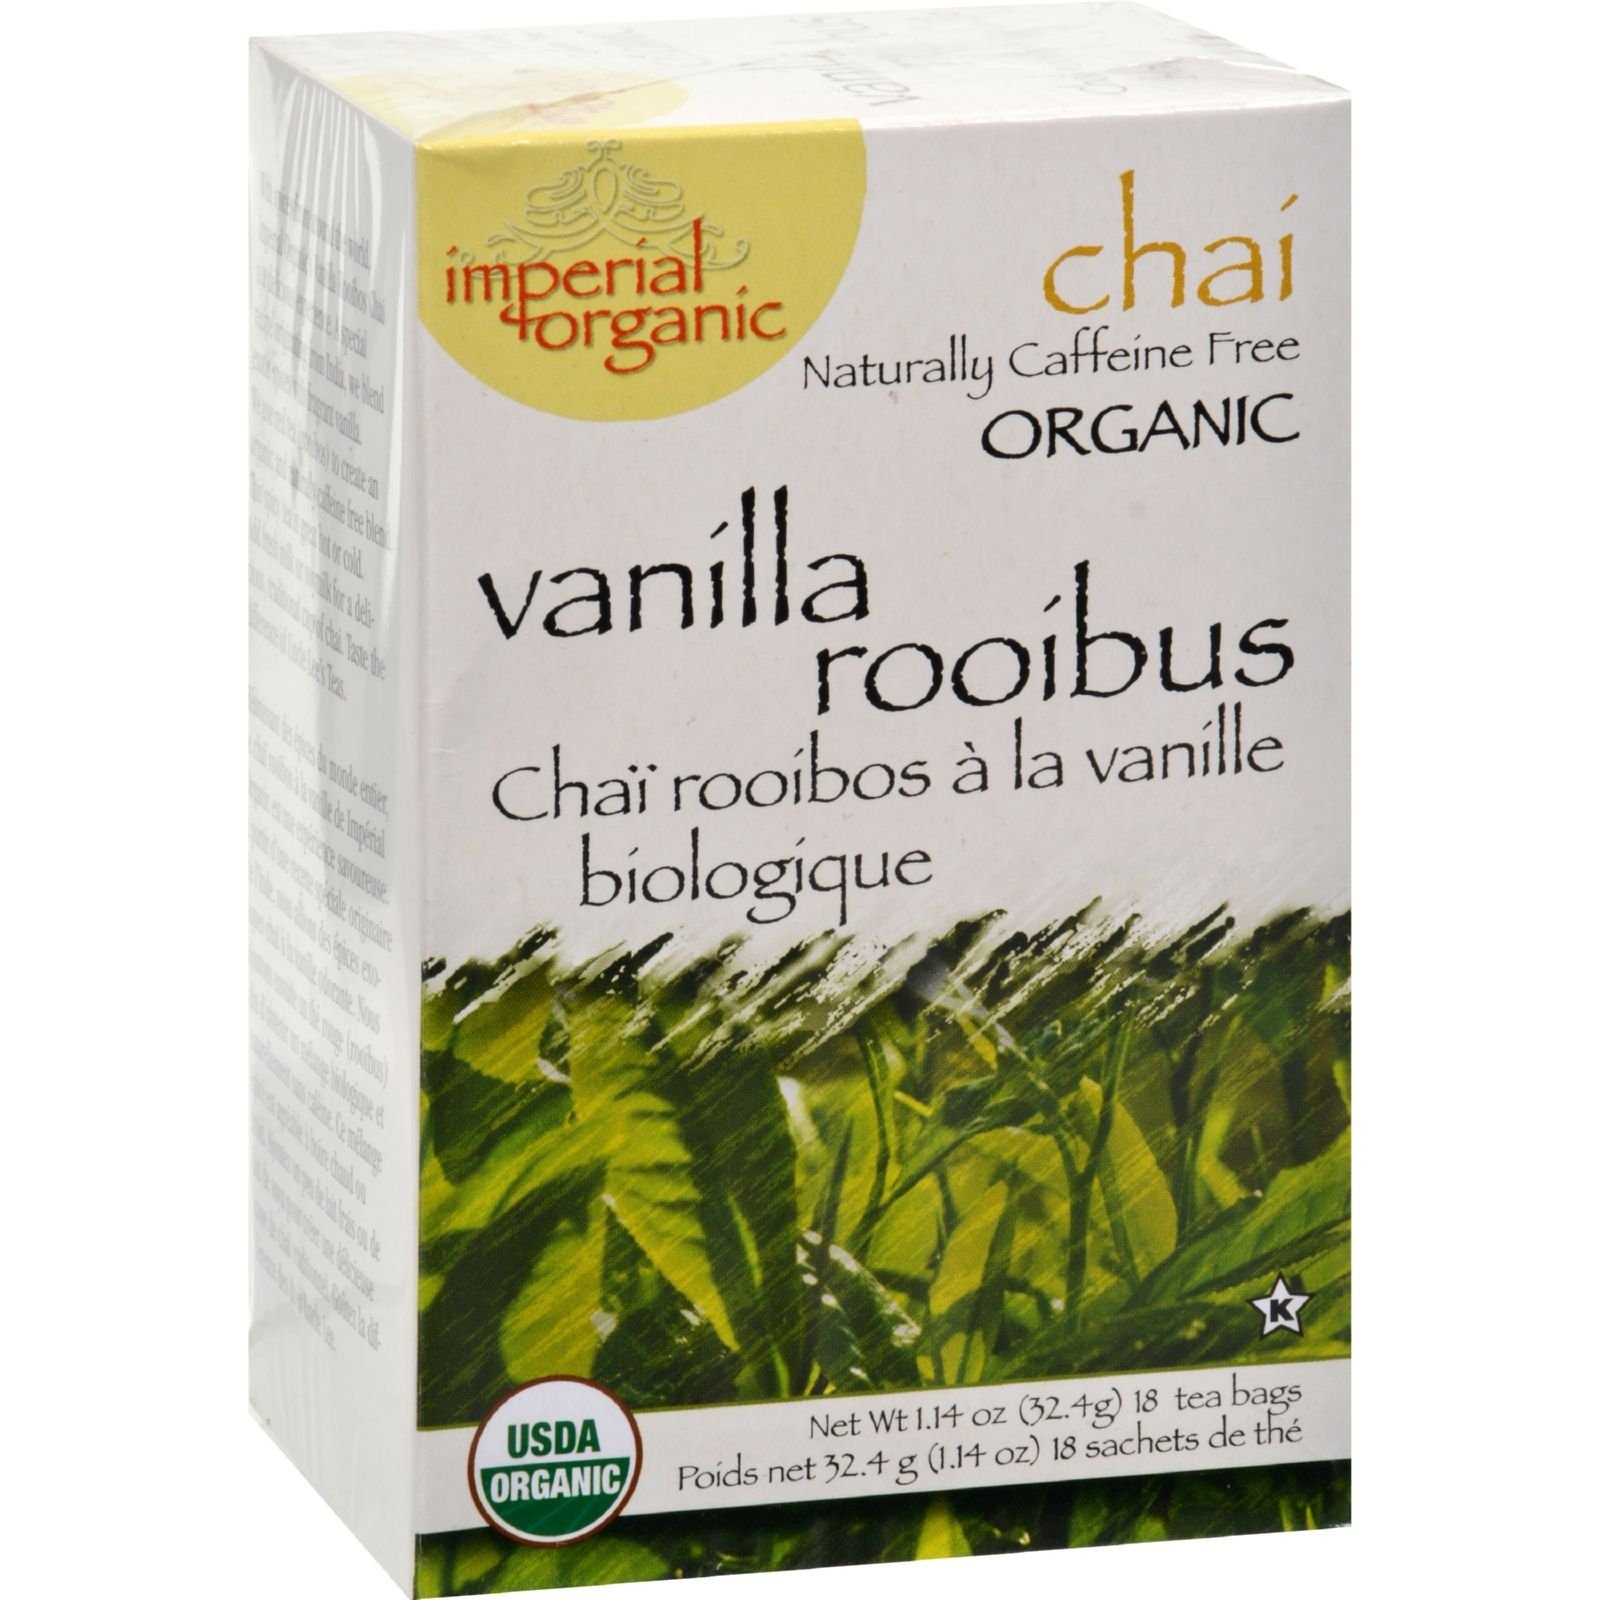
Item Name: Uncle Lees Imperial Organic Vanilla Rooibos - 18 Tea Bags - 95%+ Organic - Naturally Caffeine Free
Bullet Point 1: Naturally No Caffeine
Bullet Point 2: USDA Organic
Bullet Point 3: Delicious experience
Bullet Point 4: Kosher
Value: 18.0
Unit: Count

Price: 9